Selmasaurus

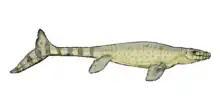
Life restoration

"Selmasaurus" was a small predatory mosasaur at approximately 3–5 meters in length. It possesses a relatively low number of teeth for a mosasaur, the lowest of any known species at the time of its discovery. Originally classified as a plioplatecarpine mosasaur, it differs from all other plioplatecarpine mosasaurs in several respects, listed below as stated by Polcyn and Everhart (2008):